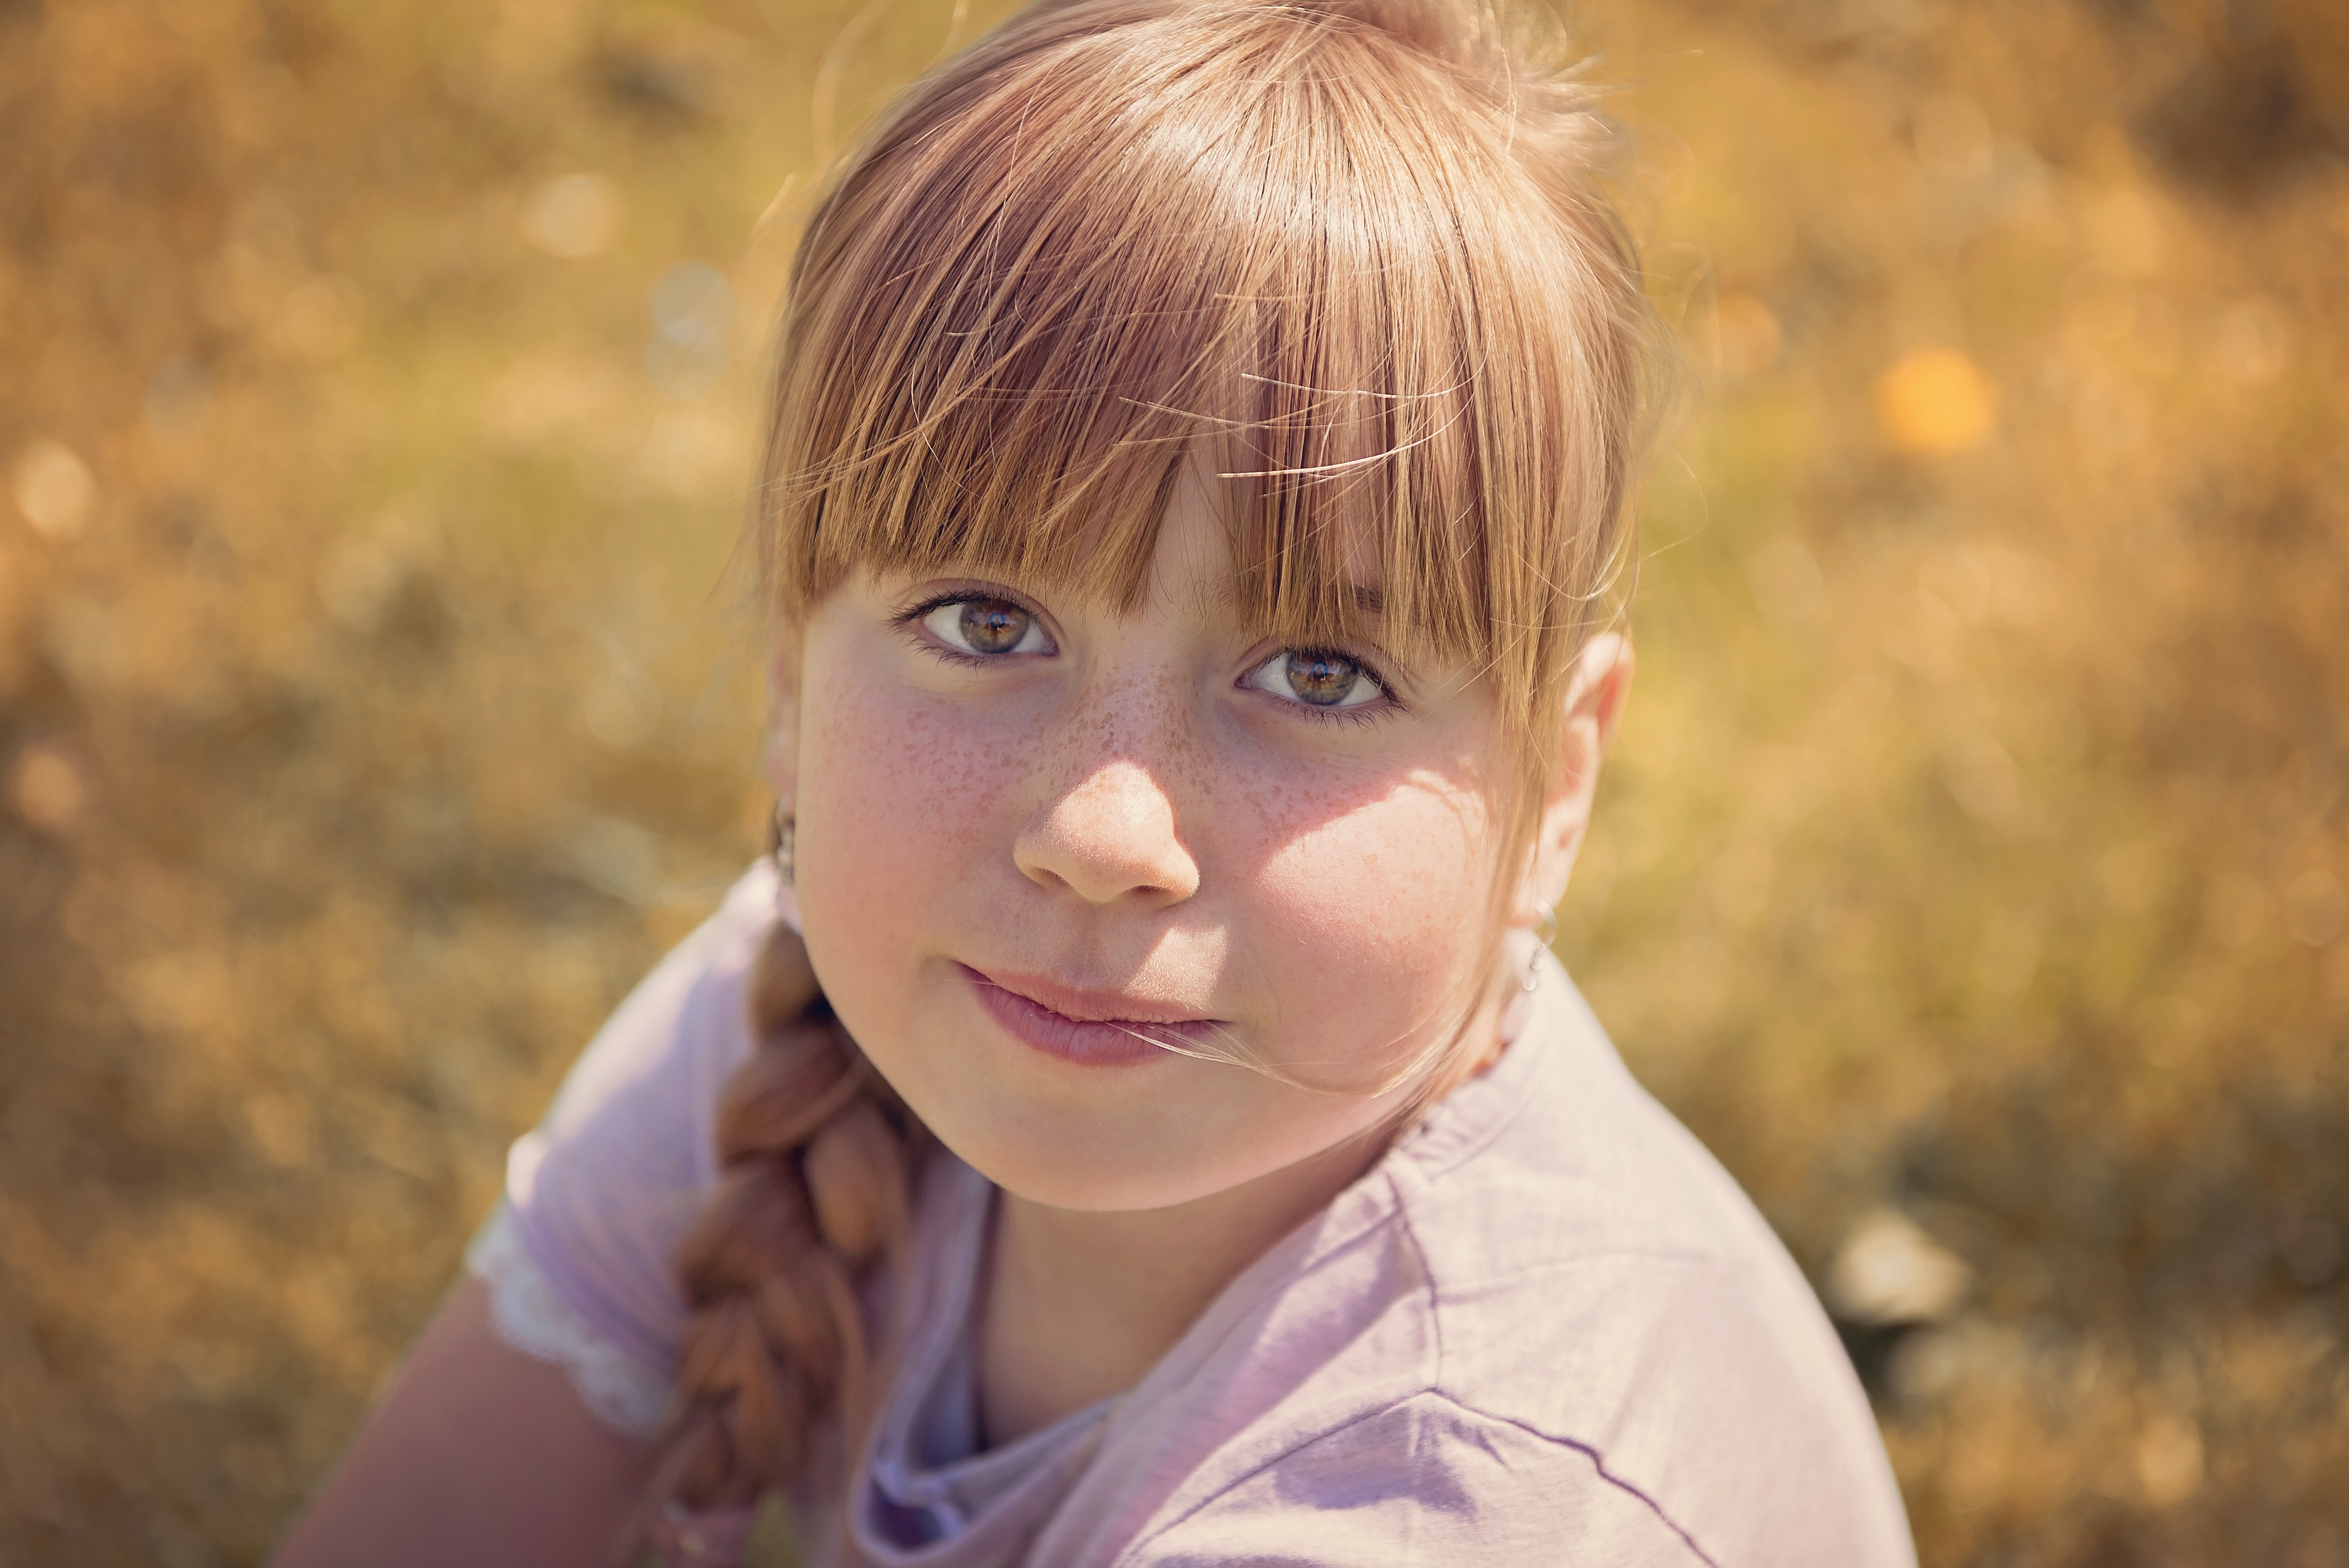
nature, person, people, girl, hair, photography, flower, view, portrait, spring, child, human, close, facial expression, smile, close up, face, nose, infant, toddler, eye, head, skin, beauty, out, organ, emotion, portrait photography